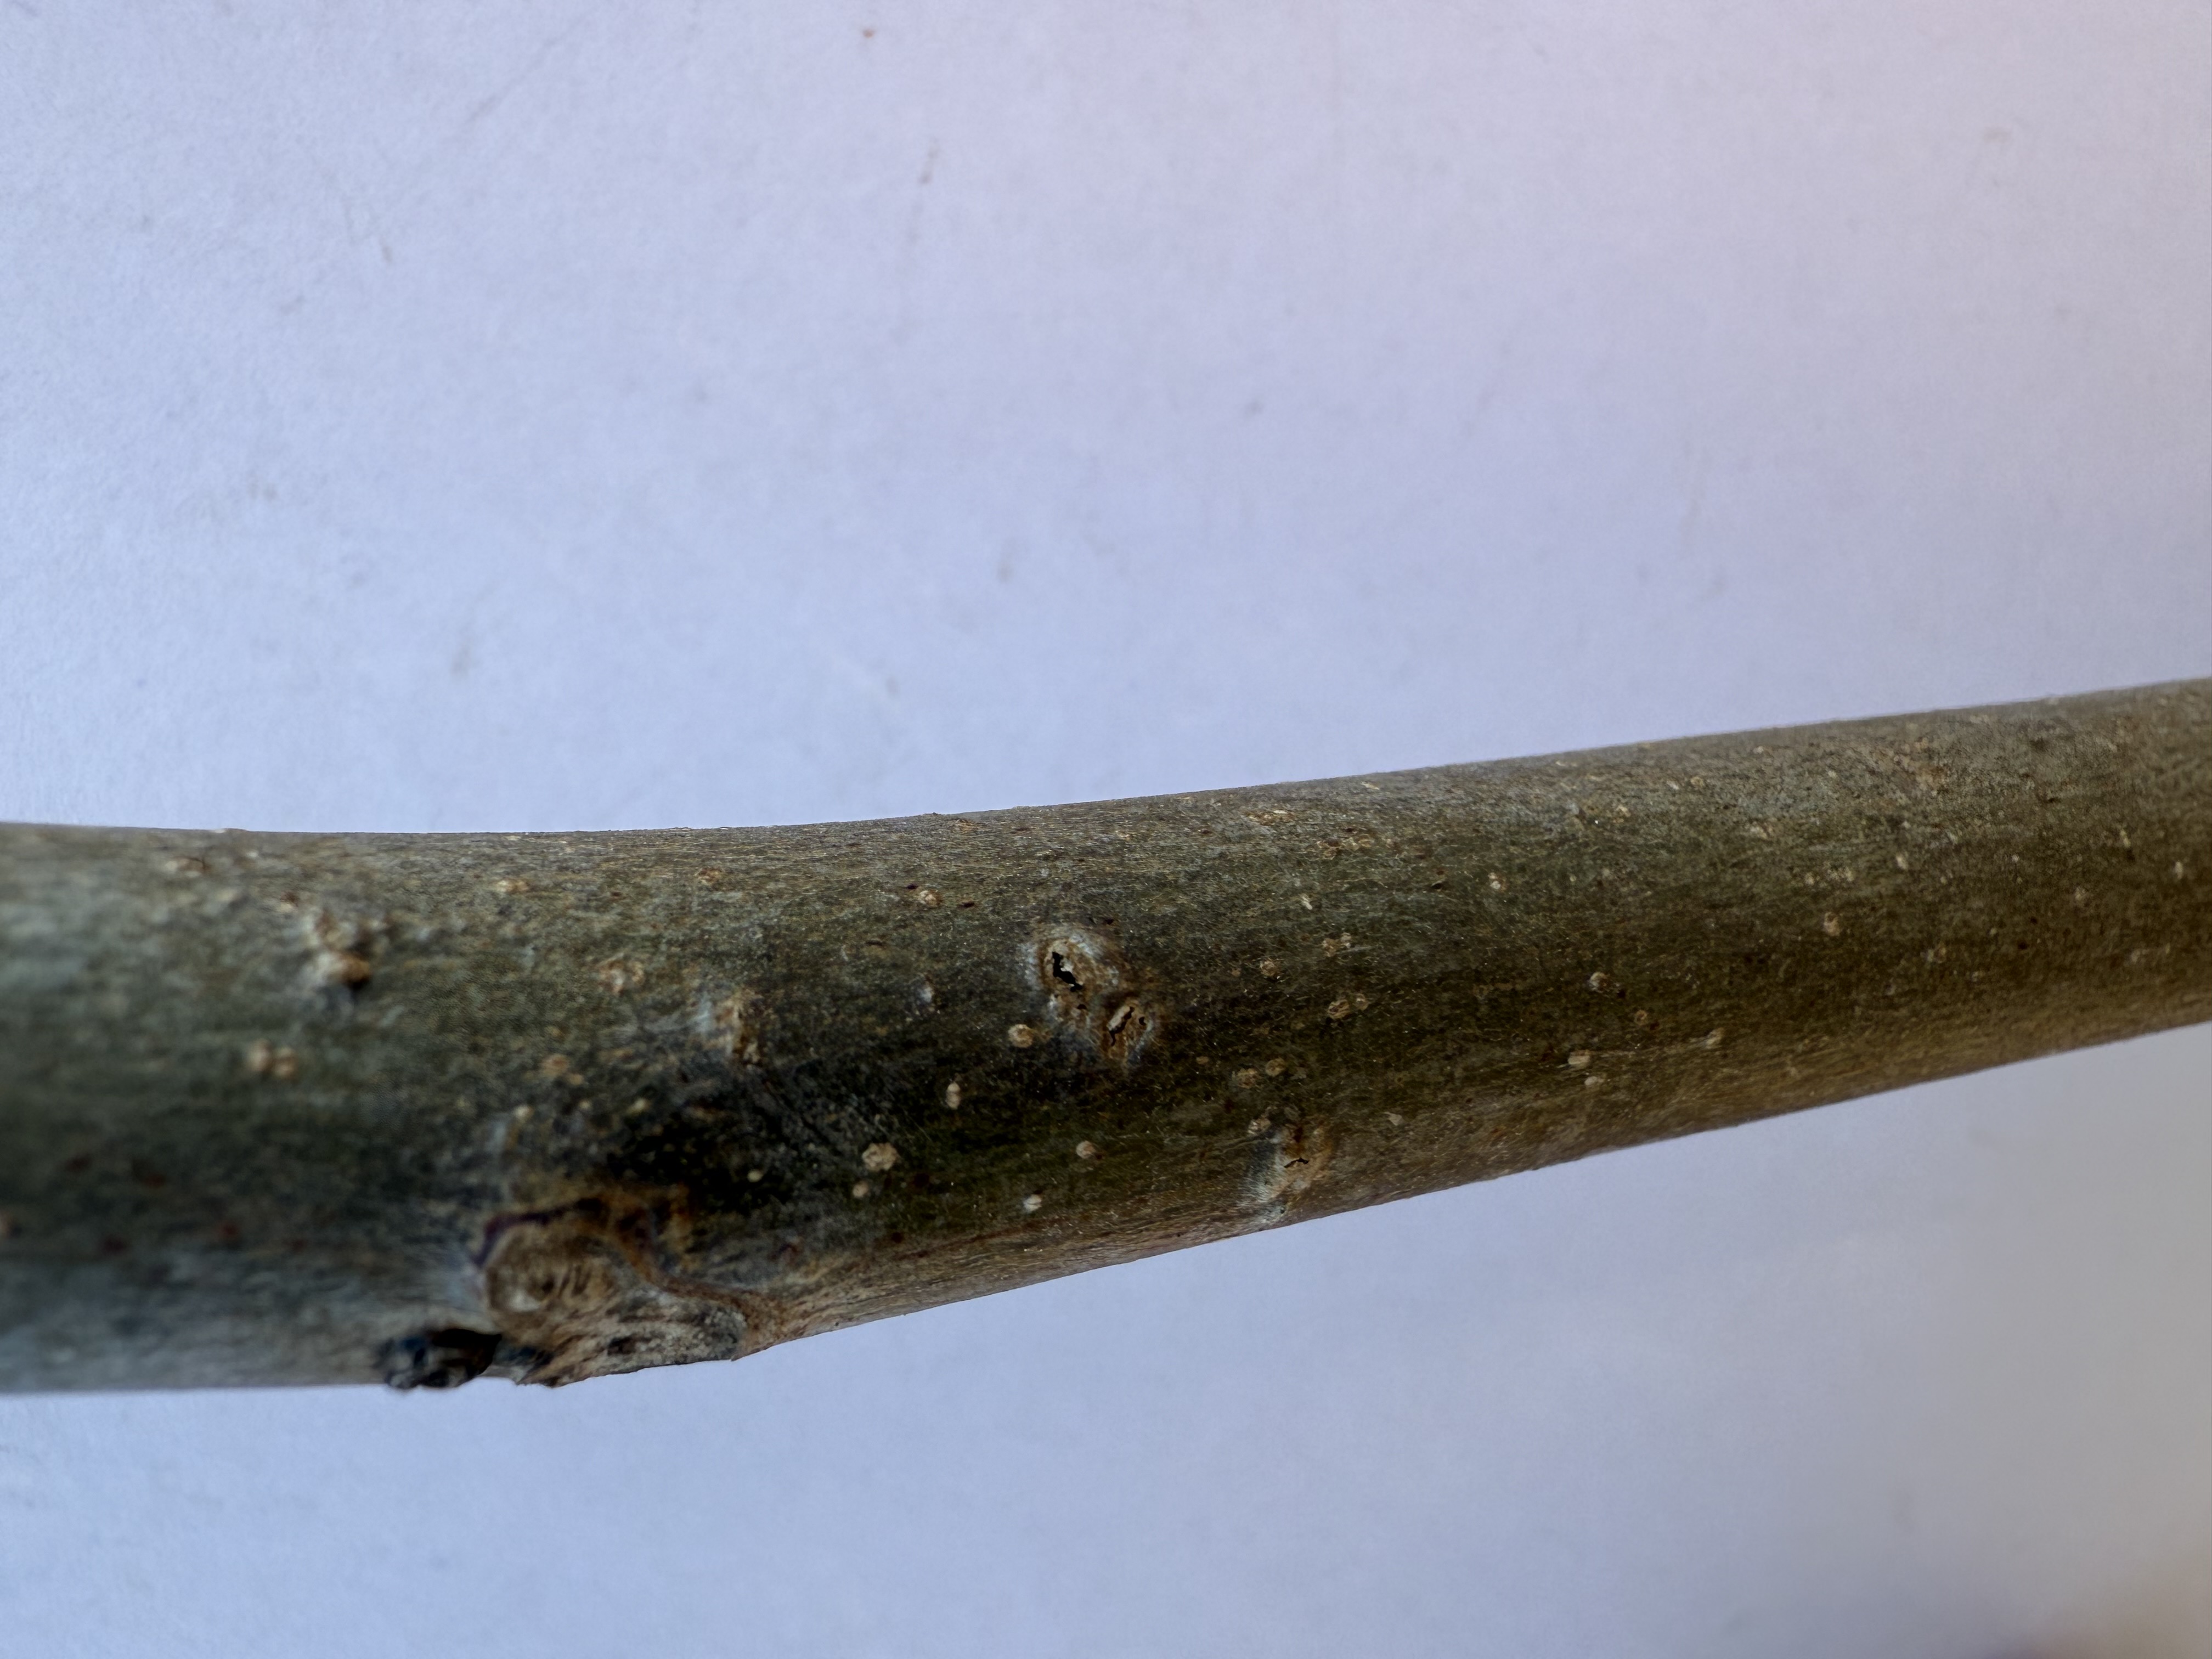
Variety: Bilecik Walnut